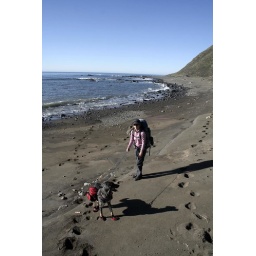
The dog whisperer and June in the sand